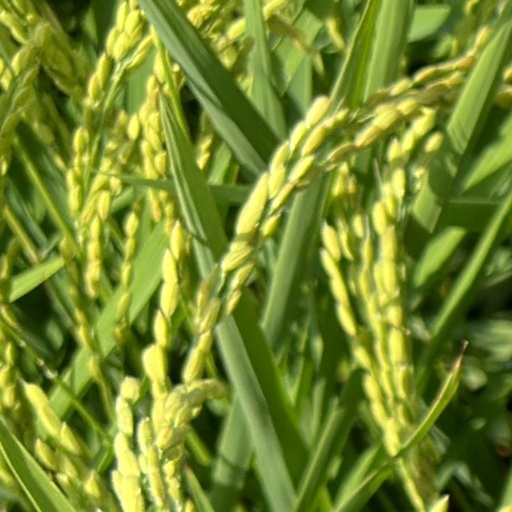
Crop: rice